Hirohito surrender broadcast

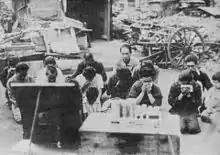
Japanese civilians listening to the surrender broadcast

It announced to the Japanese people that the Japanese government had accepted the Potsdam Declaration, which demanded the unconditional surrender of the Japanese military at the end of World War II. Following the Hiroshima bombing on August 6, and the Soviet declaration of war and Nagasaki bombing on August 9, the Emperor's speech was broadcast at noon Japan Standard Time on August 15, 1945, and referred to the atomic bombs as a reason for the surrender.